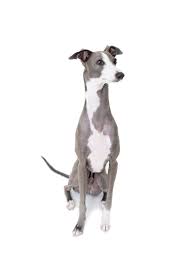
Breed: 238-n000099-Italian_greyhound